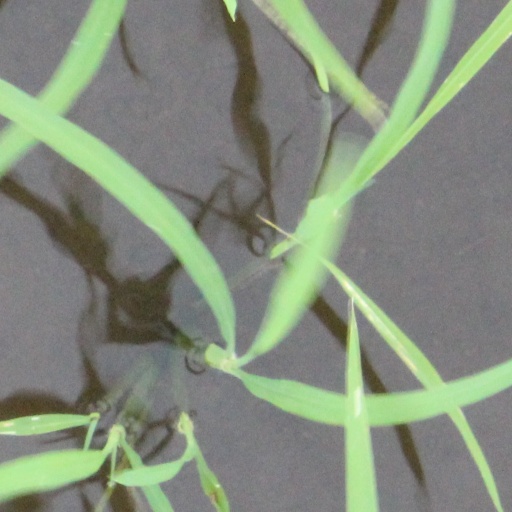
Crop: rice